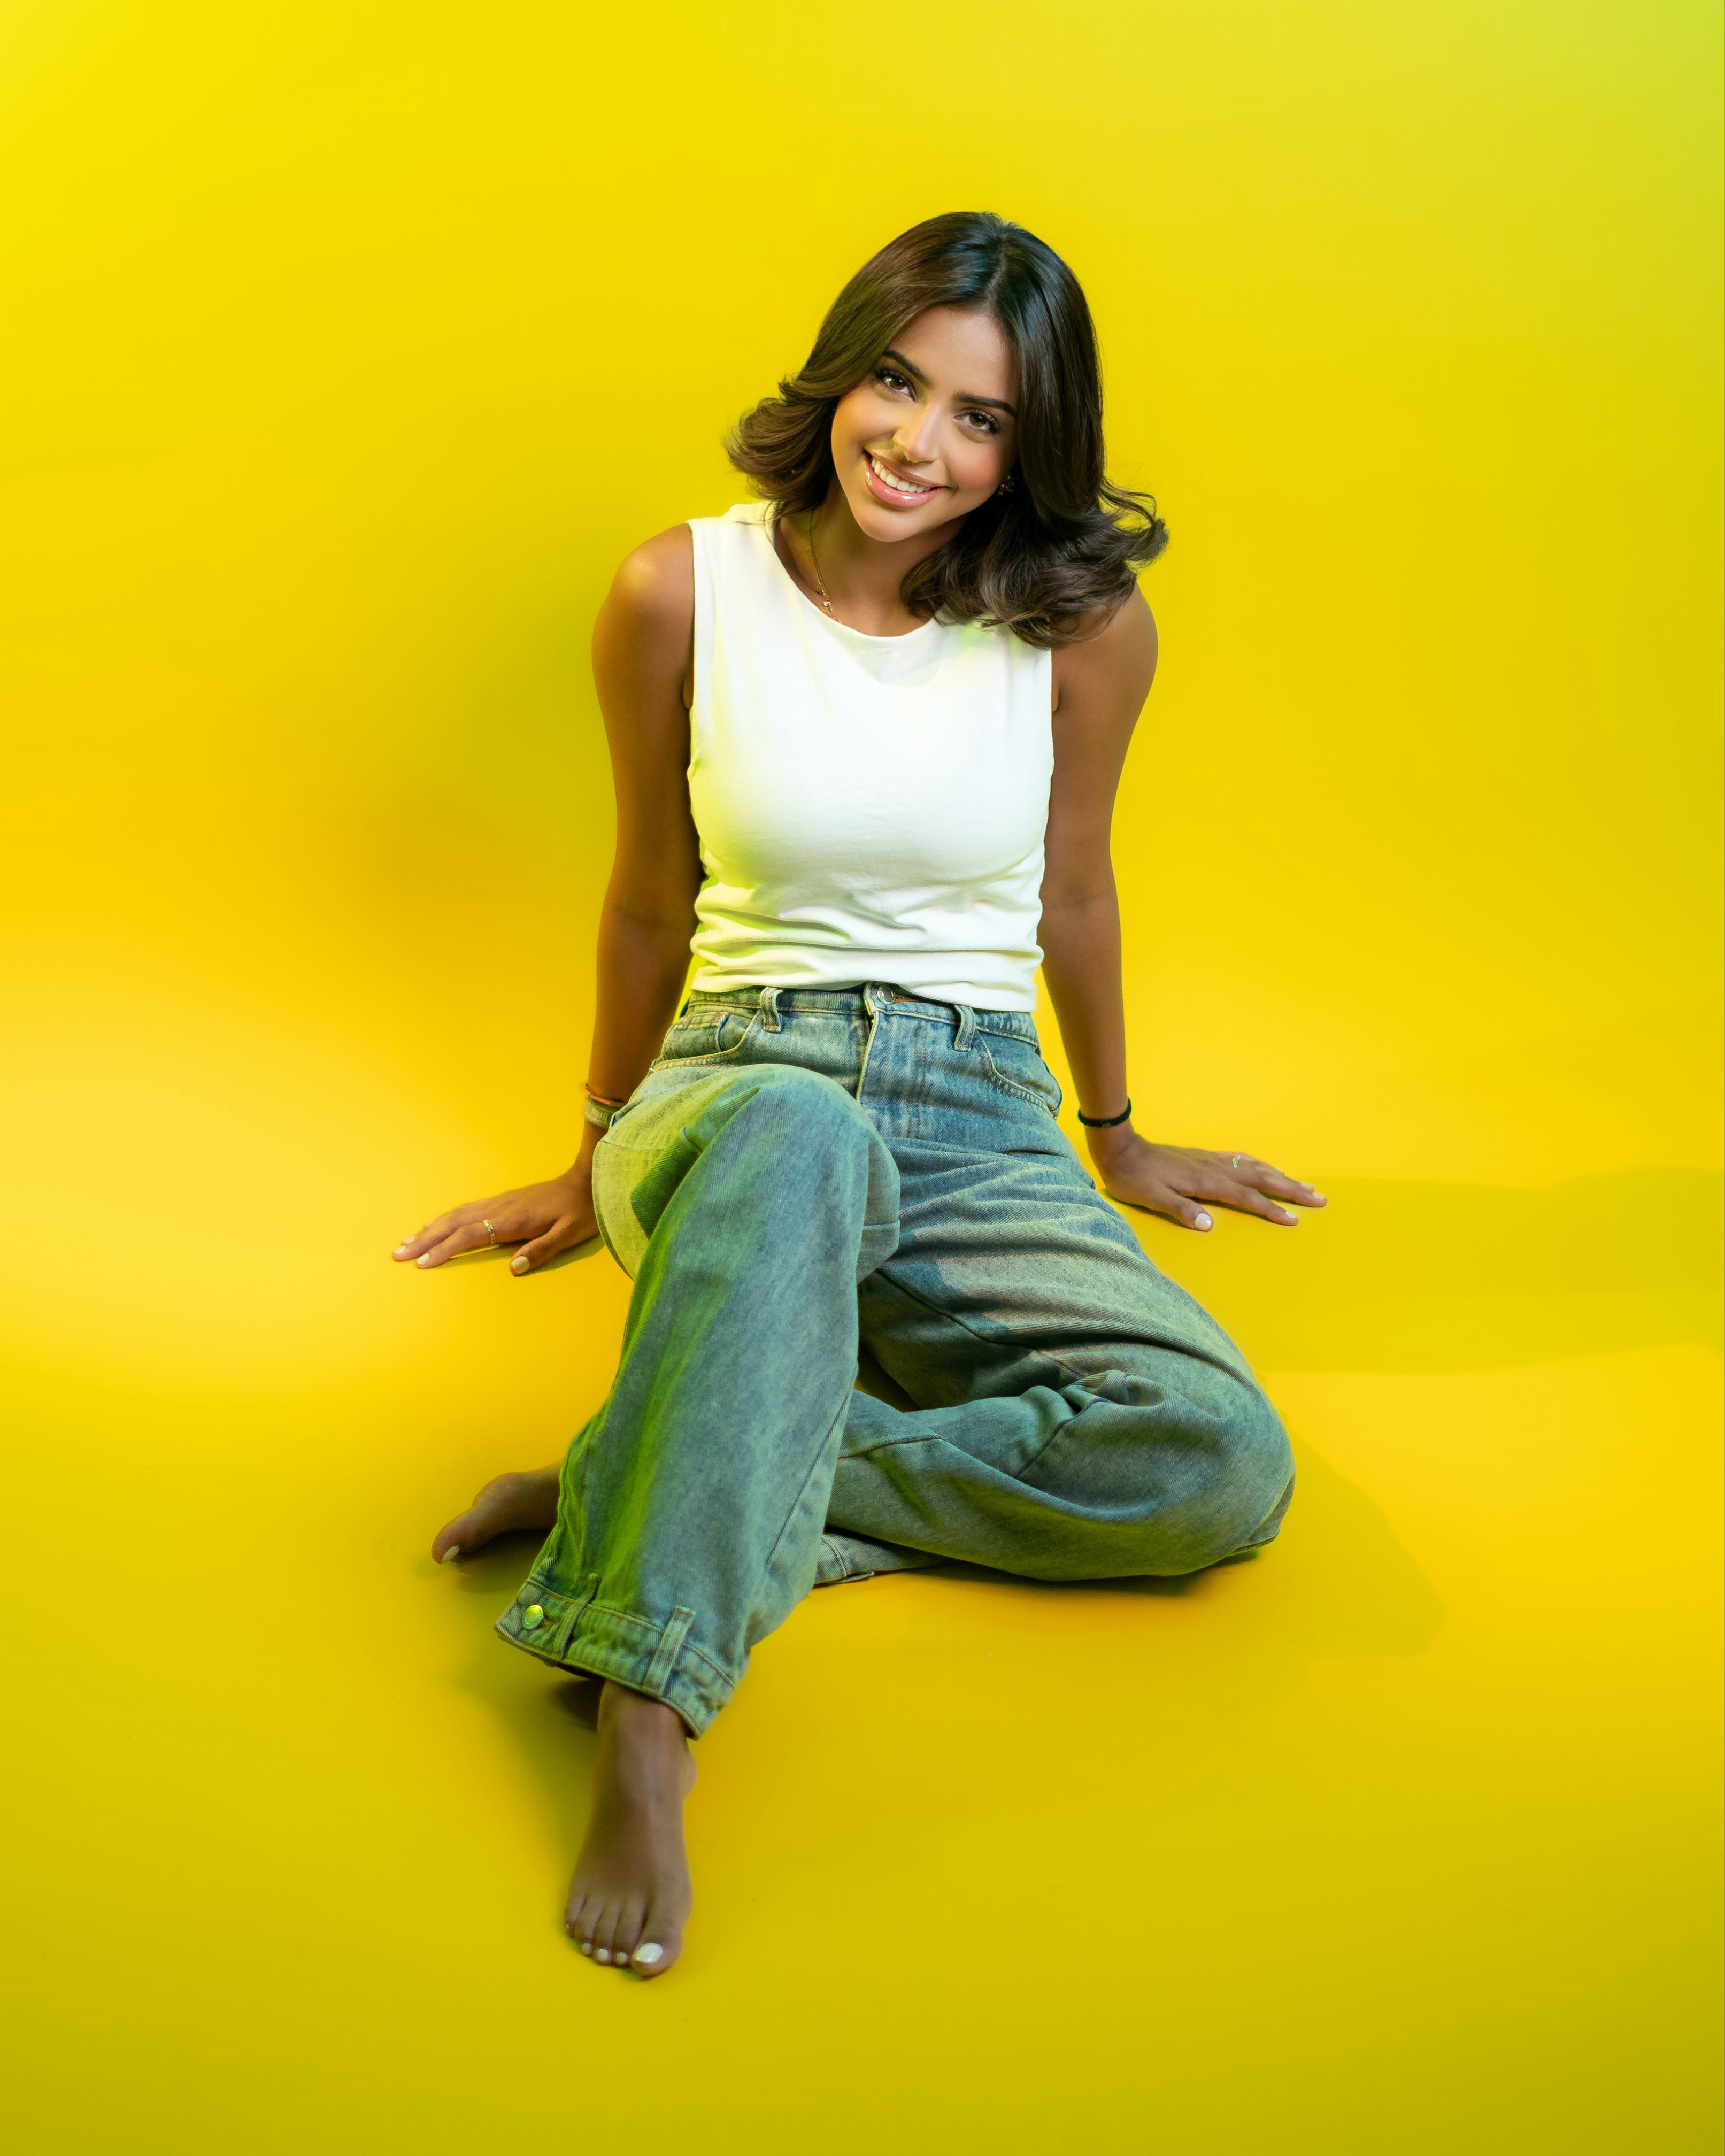
woman, hair, face, jeans, head, smile, arm, eye, shoulder, human body, flash photography, sleeve, waist, knee, thigh, gesture, t shirt, yellow, denim, fashion design, happy, trunk, elbow, long hair, human leg, fashion model, electric blue, barefoot, sitting, abdomen, fun, foot, sportswear, pattern, leisure, portrait photography, top, portrait, photo shoot, necklace